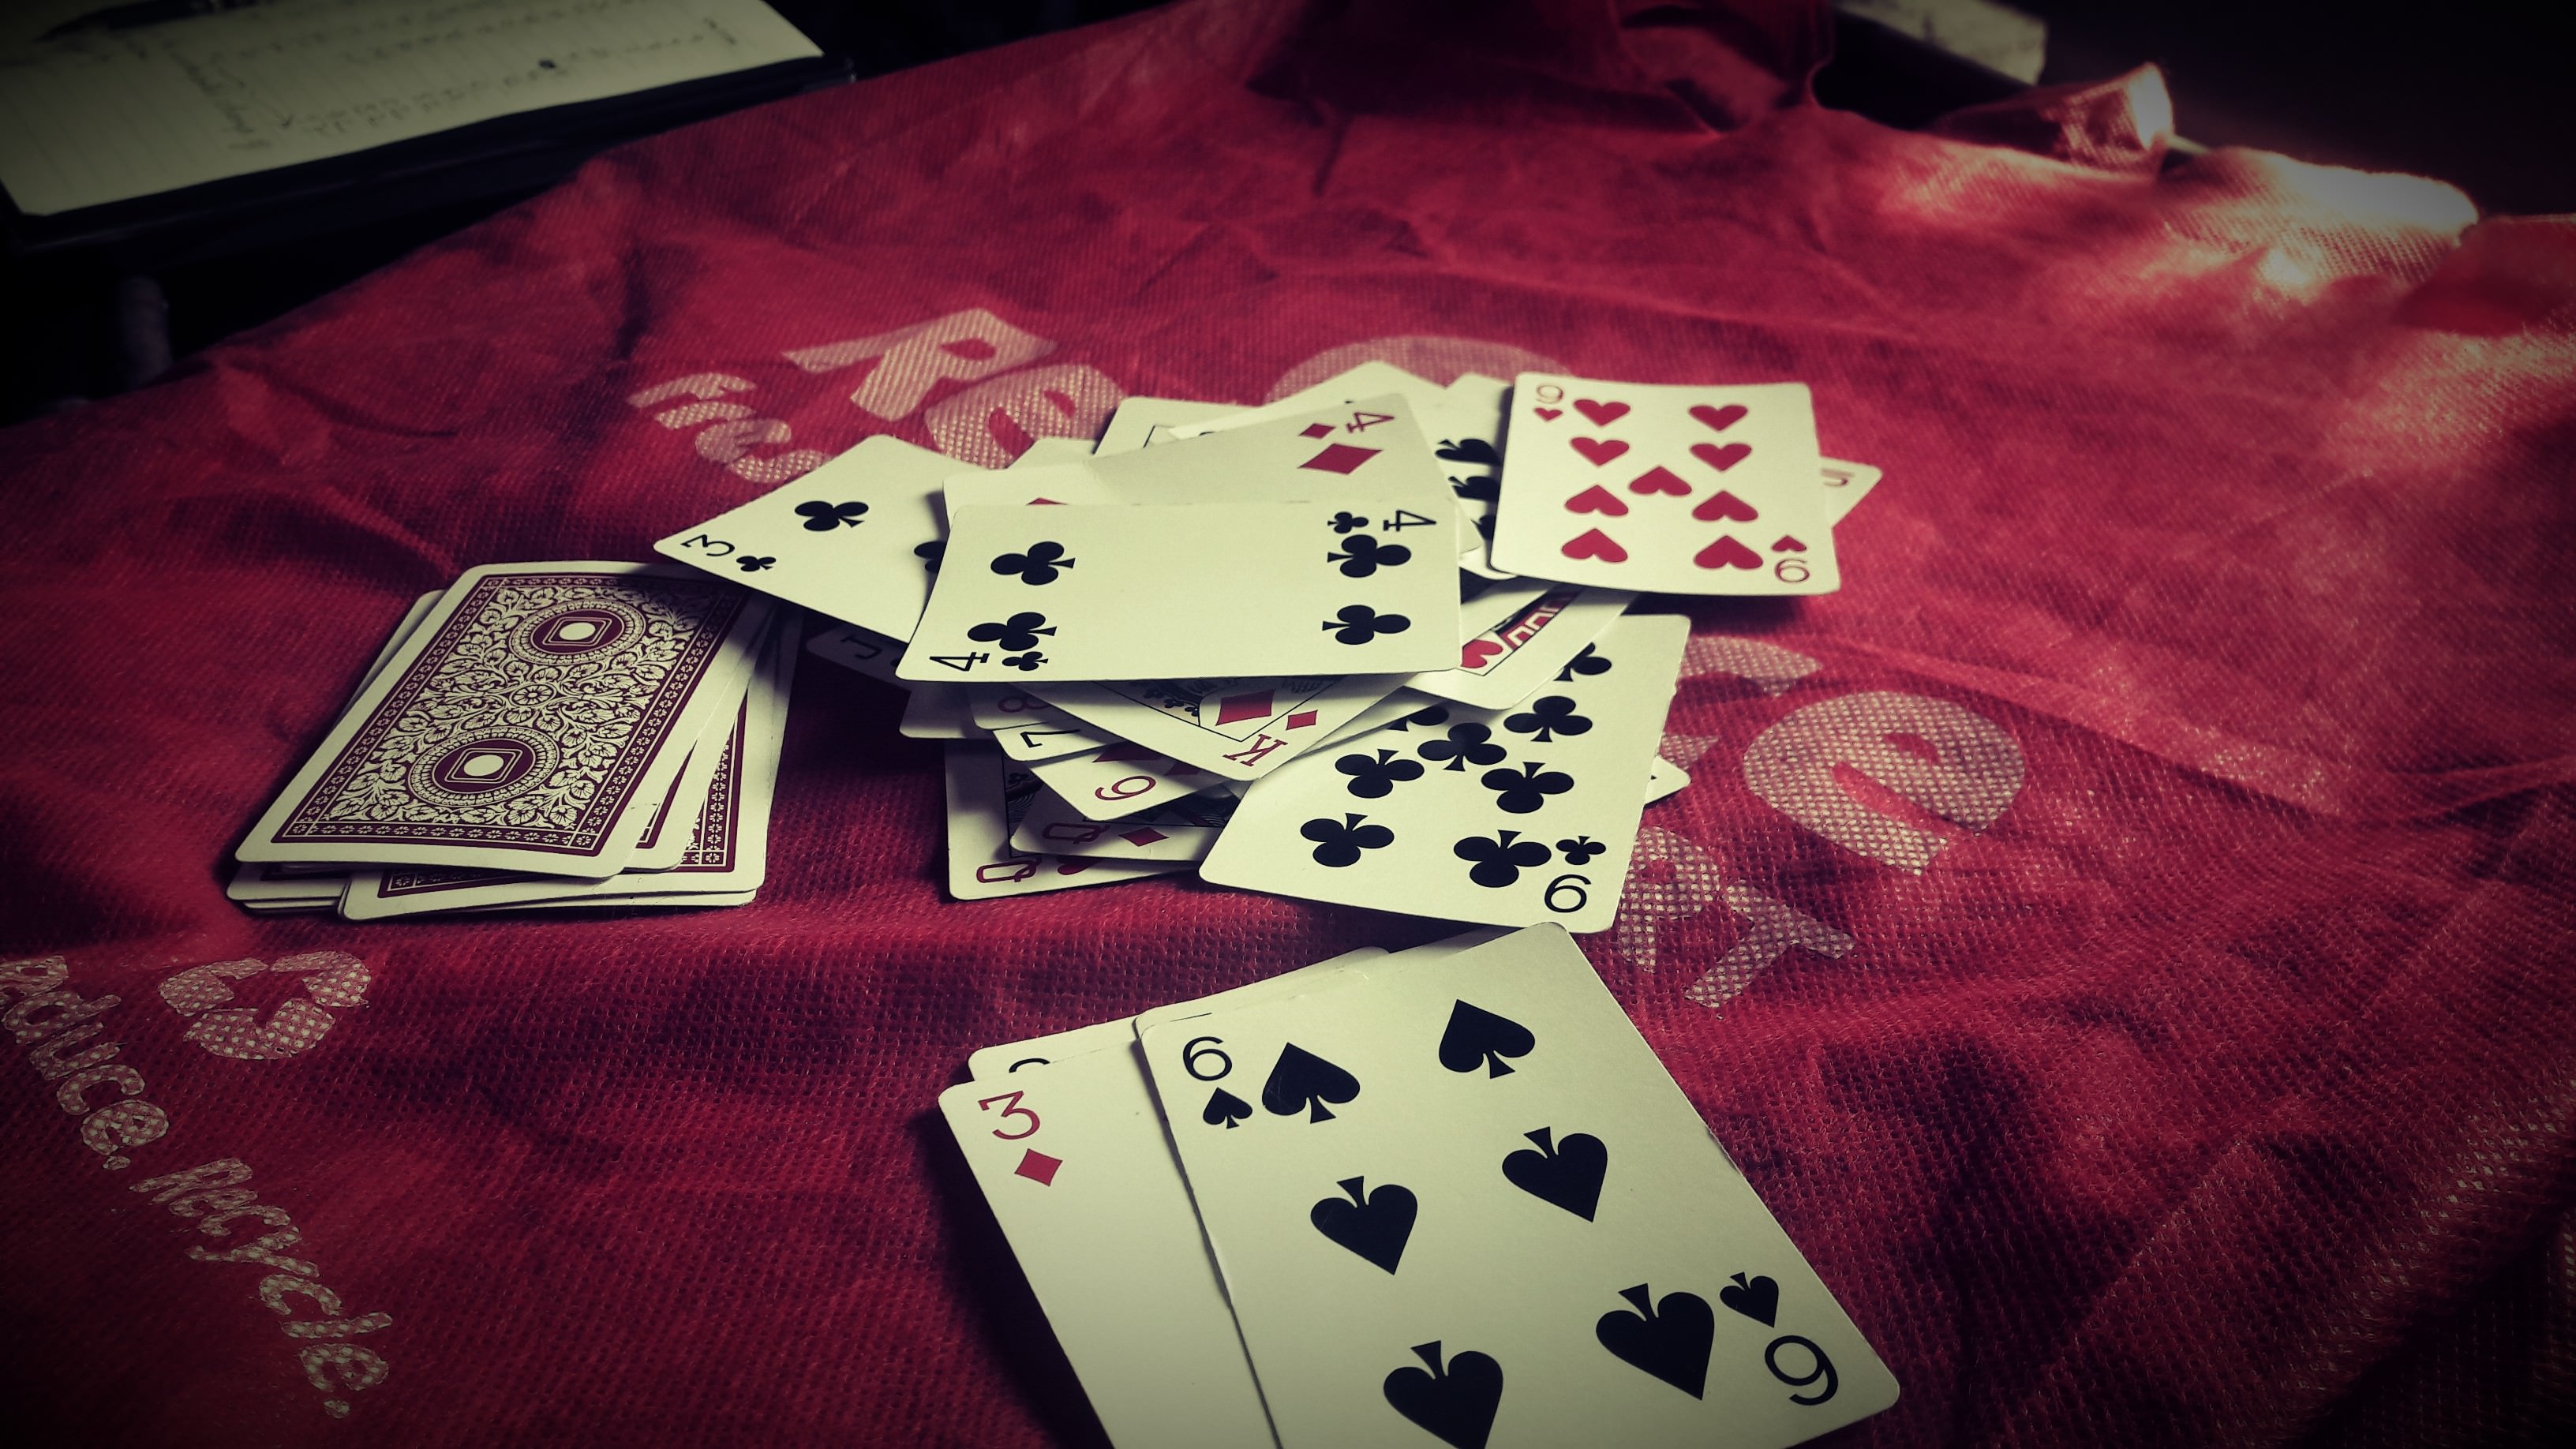
deck, game, play, recreation, playing, stack, leisure, gamble, card, cards, indoors, gambling, games, luck